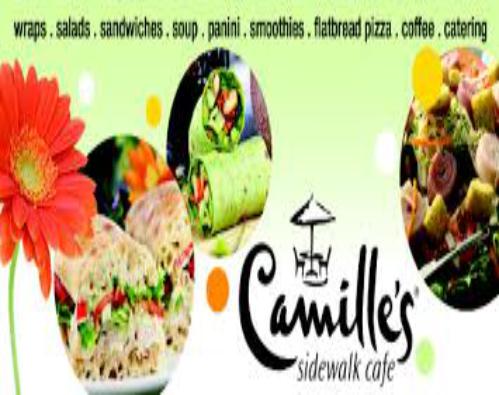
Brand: Camille's Sidewalk Cafe
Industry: Food